History of Braathens (1994–2004)

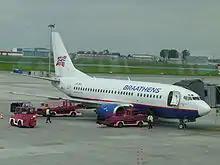
A Boeing 737-500 in the final Braathens livery before the company merged with Scandinavian Airlines System to become SAS Braathens

Braathens SAFE's domestic market was deregulated on 1 April 1994. Since then, any airline within the European Economic Area is free to operate any domestic or international route. Braathens rejected a proposal from the main competitor Scandinavian Airlines System (SAS) for a merger; instead the helicopter division was sold and the company listed on the Oslo Stock Exchange. New routes were opened from Oslo Airport, Fornebu to Bodø, Harstad/Narvik and Tromsø, but the routes from Bergen to these cities were terminated. International routes to Rome, Nice and Jersey were introduced. In 1996, Braathens SAFE bought Sweden's second-largest airline, Transwede, and started flying on the Oslo–Stockholm route. The following year, Transwede, with its five domestic routes, was merged into Braathens SAFE. The same year, KLM bought 30% of Braathens SAFE and the airlines started a partnership.